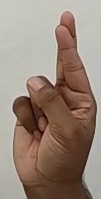
ASL sign: R